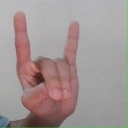
अक्षर: श